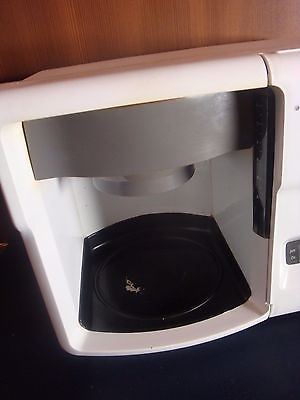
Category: coffee maker